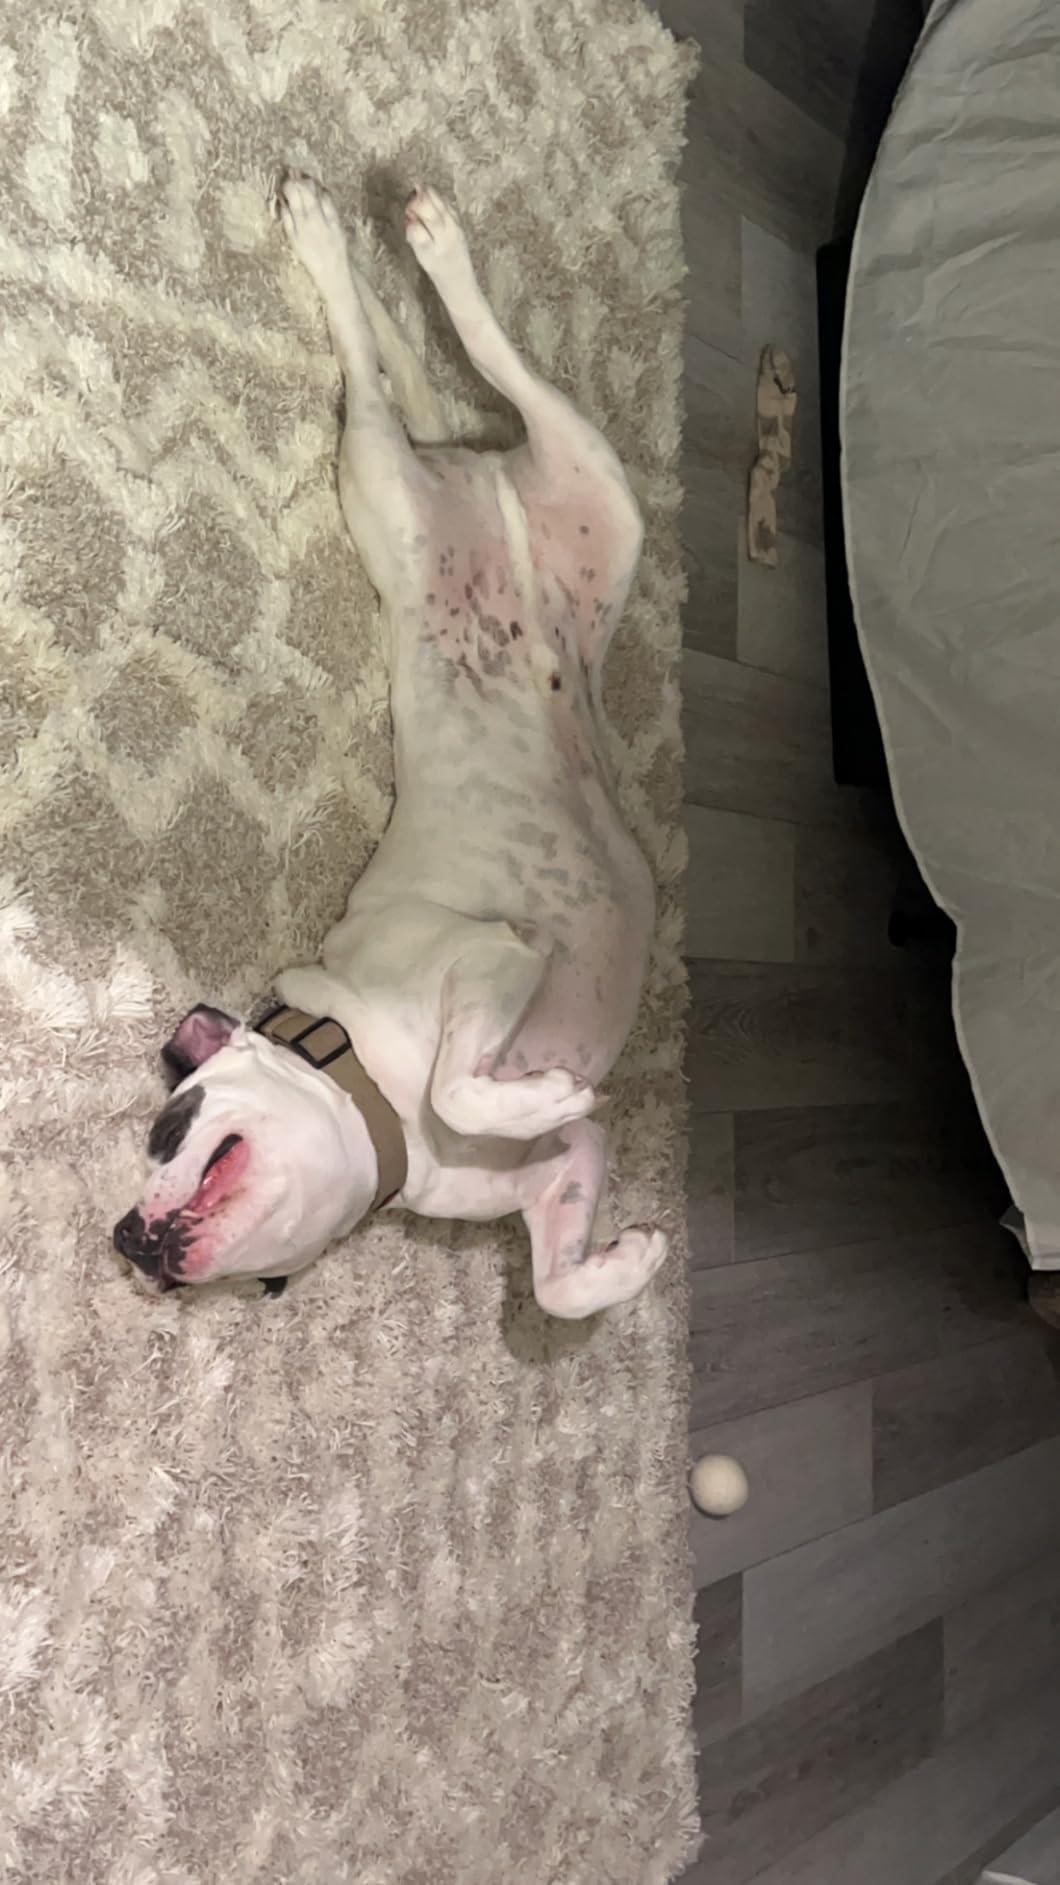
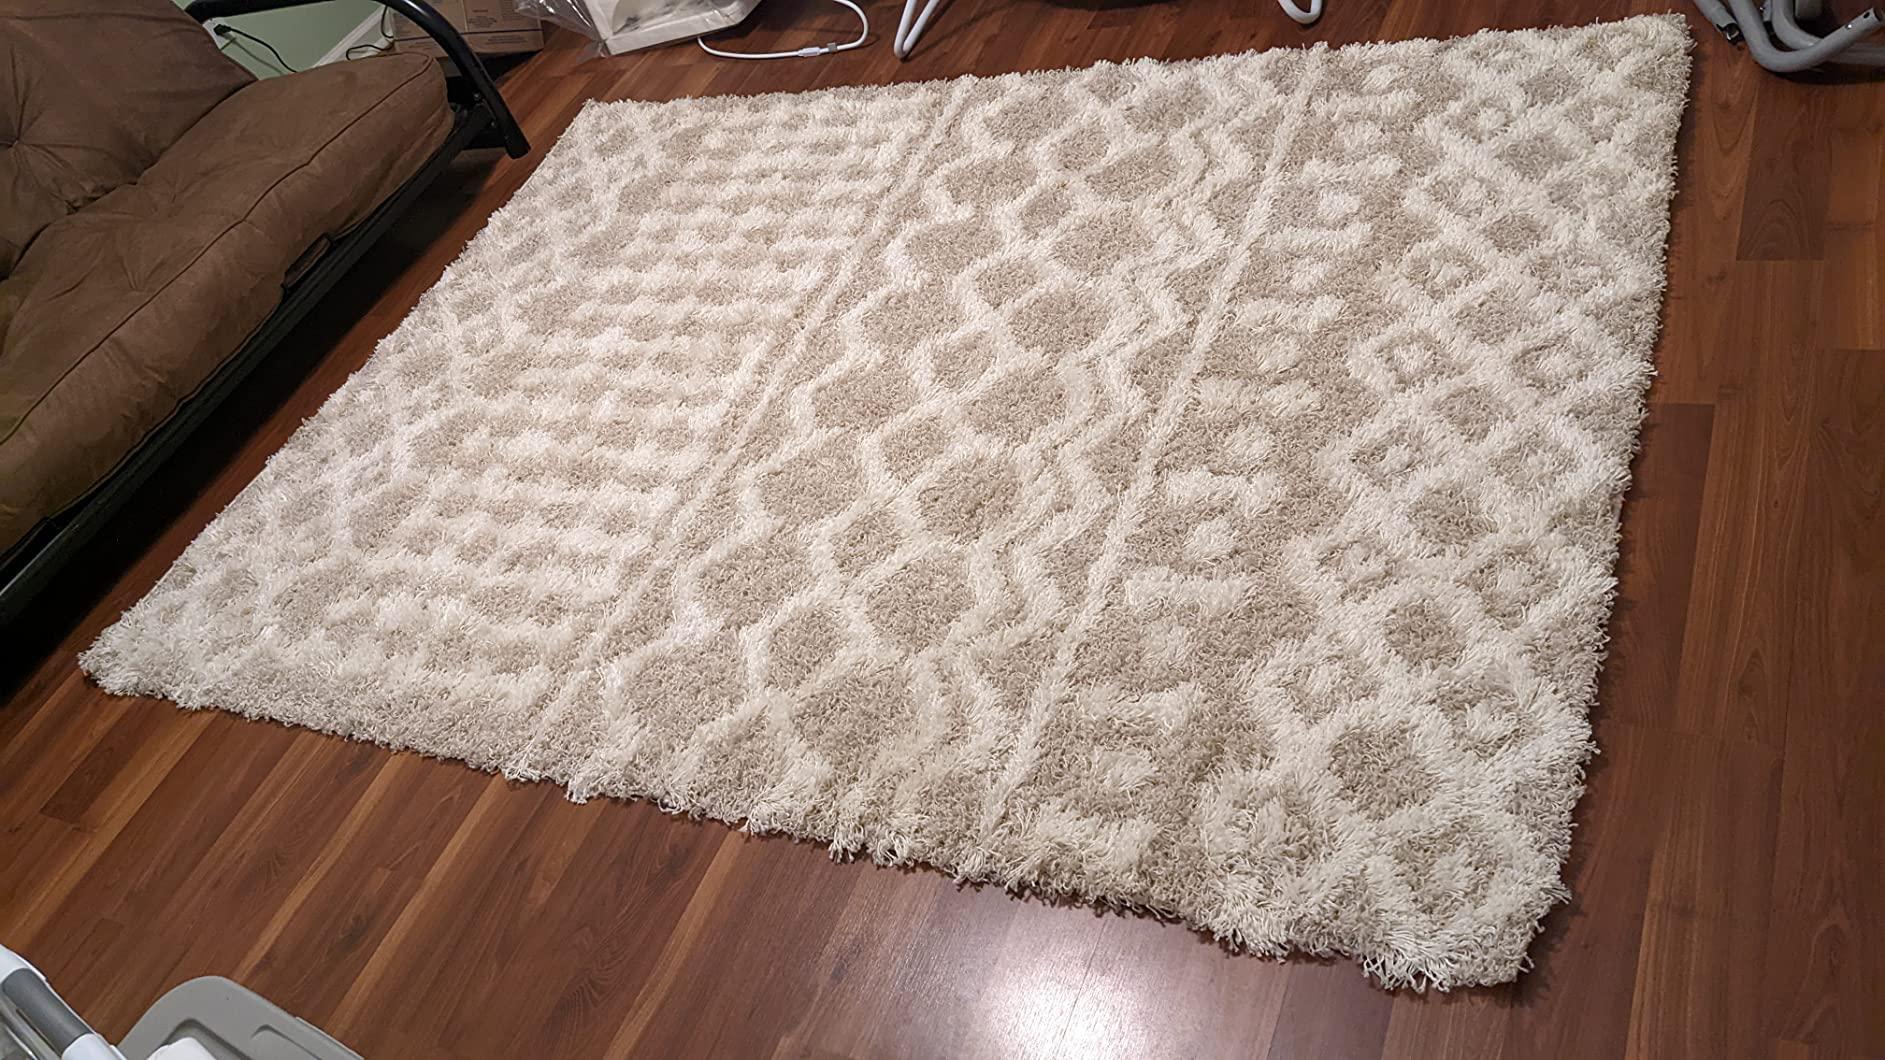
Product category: misc
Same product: yes